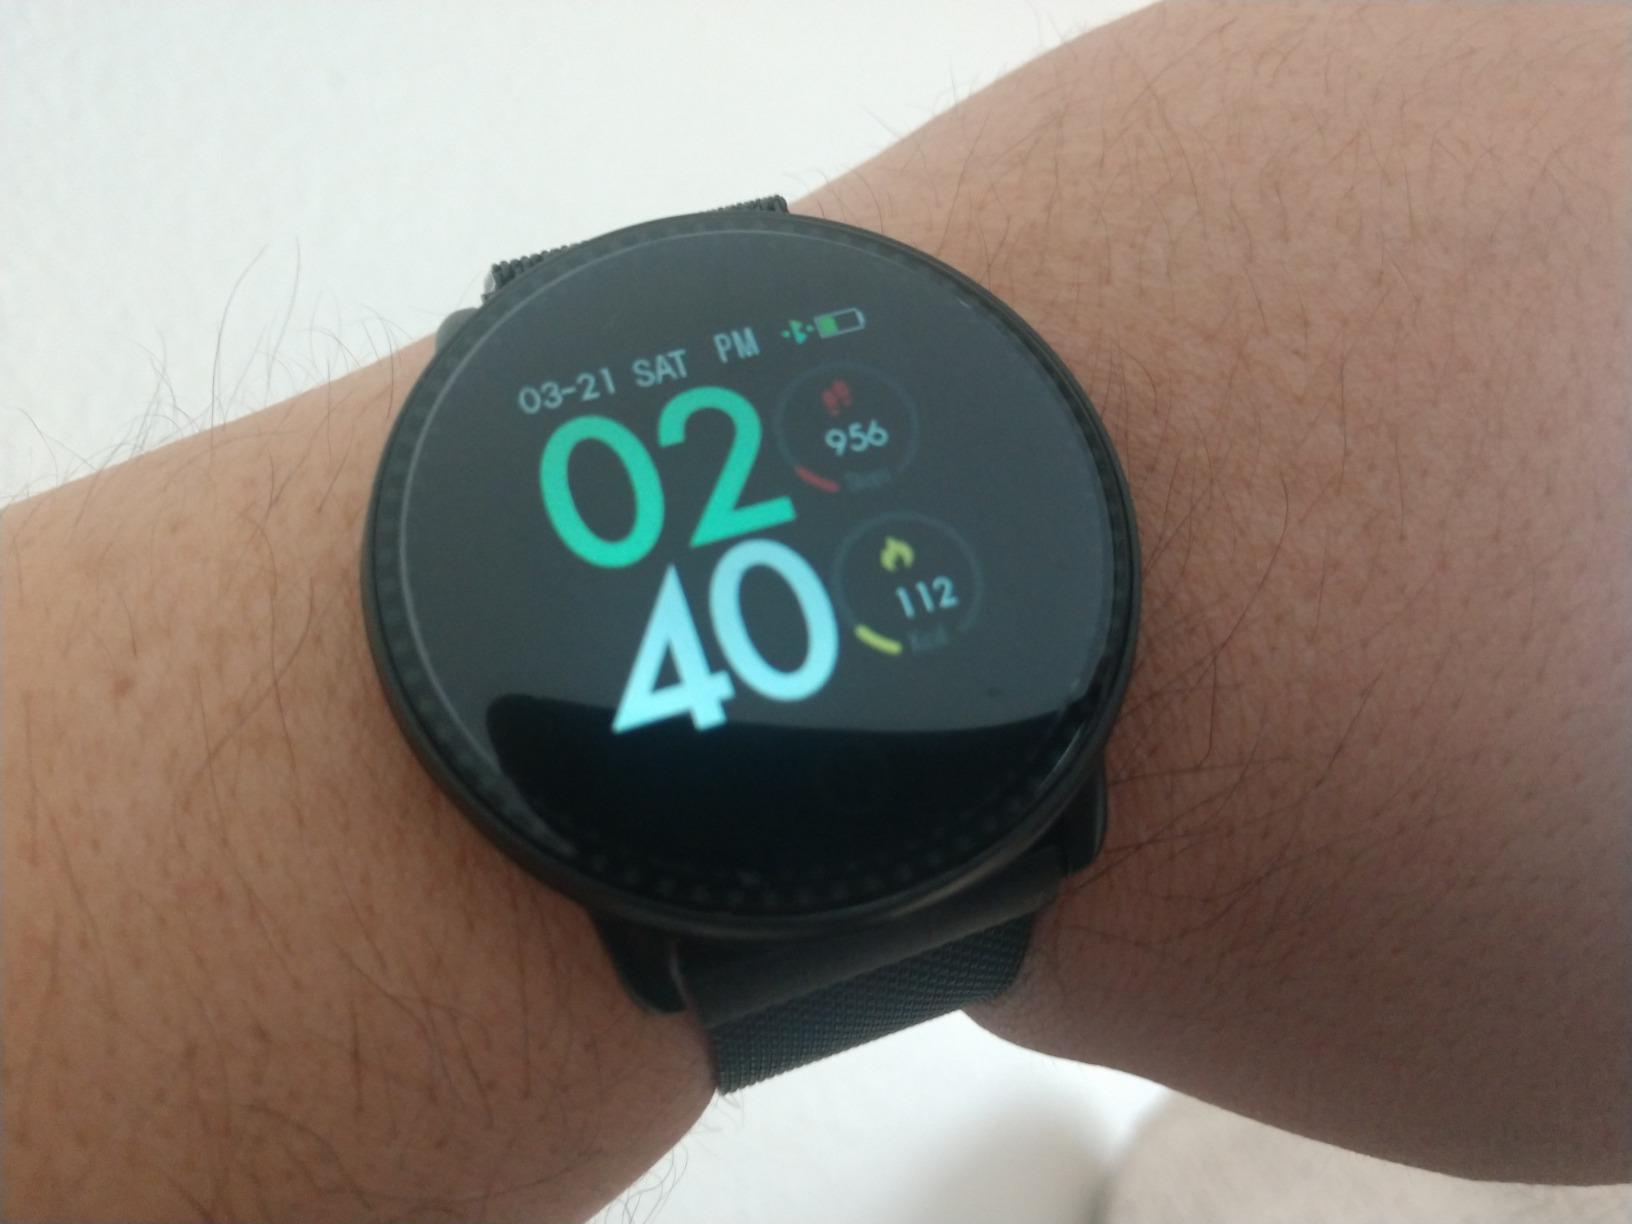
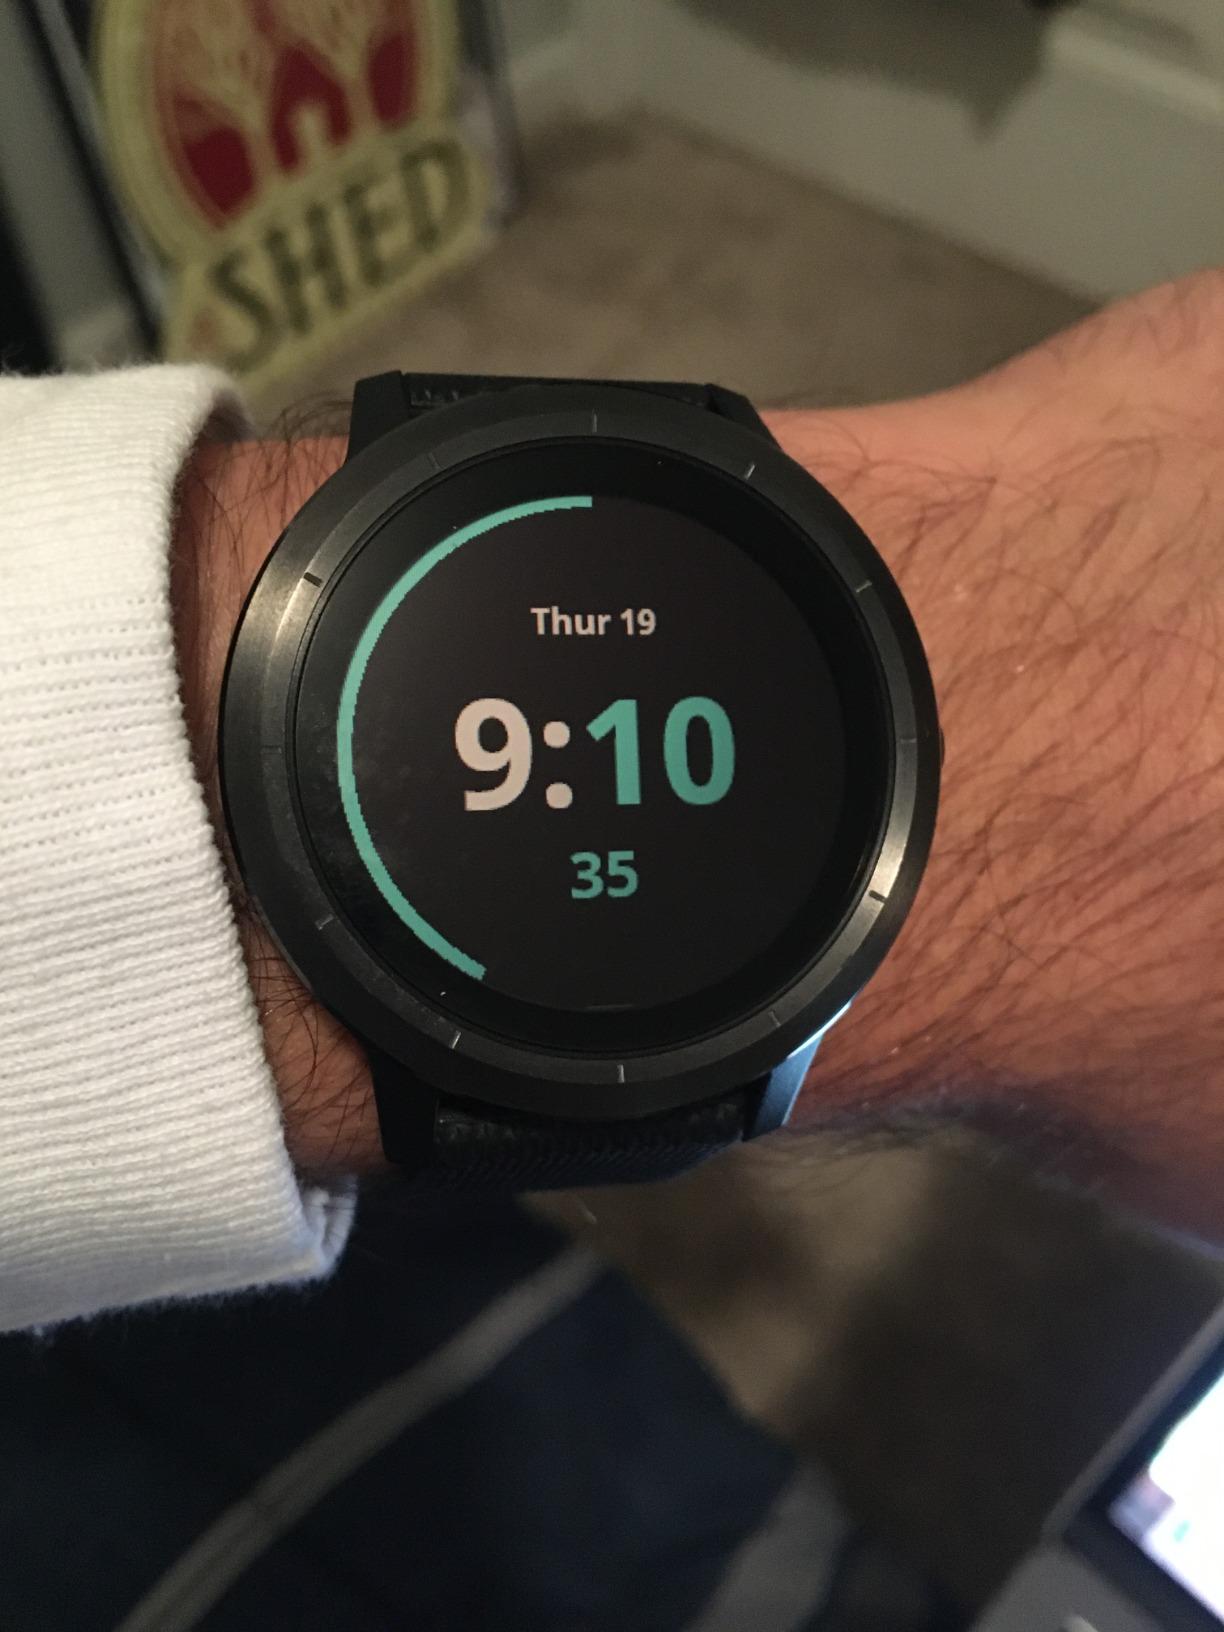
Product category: smartwatch
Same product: no